Bean boots

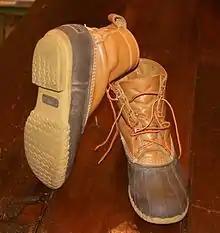
A pair of Bean Boots

Bean boots (originally named Maine Hunting Shoes) are a type of water-resistant "duck boots" manufactured by L.L.Bean. They are constructed from a rubber sole and a leather upper. The boots were created in 1911 and were an instant success. The boots became an item of clothing connected to elite prep schools. In the 2010s, the boots experienced a resurgence in popularity leading to a shortage, as demand exceeded production capacity.